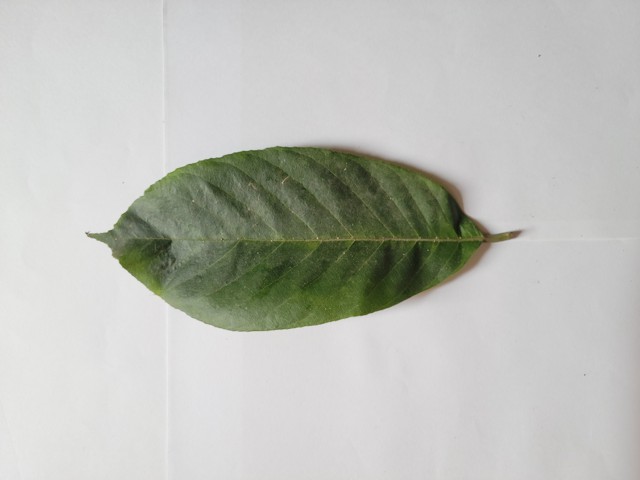
Plant: chapalish